Suzuki World Rally Team

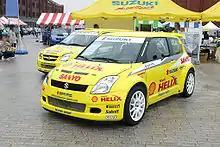
Suzuki Swift Super 1600

In 2002 Suzuki began competing in the FIA Junior World Rally Championship with a Super 1600 version of the Ignis. The following year it won two events with Daniel Carlsson and in 2004 it won the FIA Junior World Rally Championship title with Per-Gunnar Andersson.